64th Fighter Wing

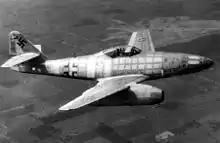
The 64th Fighter Wing captured a few Nazi Me 262 jets.

The wing's first large-scale deployment of P-47s occurred during Operation Strangle. The goal of the operation was to sever German supply lines beyond the Gustav Line, where German forces had stalled the Allied advance toward Rome for months. The 64th Fighter Wing's P-47 squadrons executed deep penetration strikes into northern Italy, targeting enemy infrastructure. Railways, supply depots, truck convoys, bridges, and even horse-drawn supply carts were systematically destroyed. The resulting destruction inflicted by the wing's fighters and their new P-47's exceeded the most enthusiastic estimates and became the subject of numerous technical studies to be taught to other fighter groups in the war.